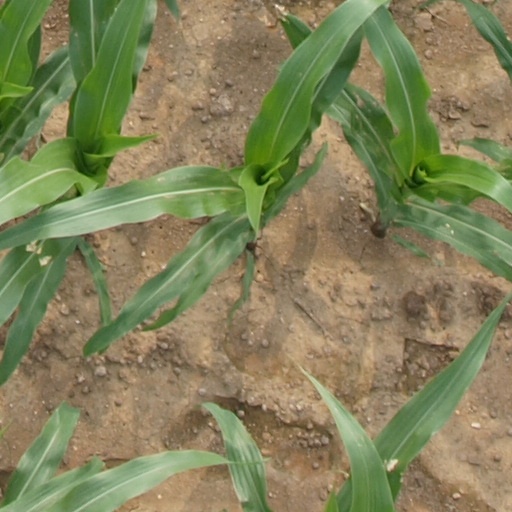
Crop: maize; corn